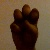
The image shows a hand gesture representing the letter 'E' in Indian Sign Language.